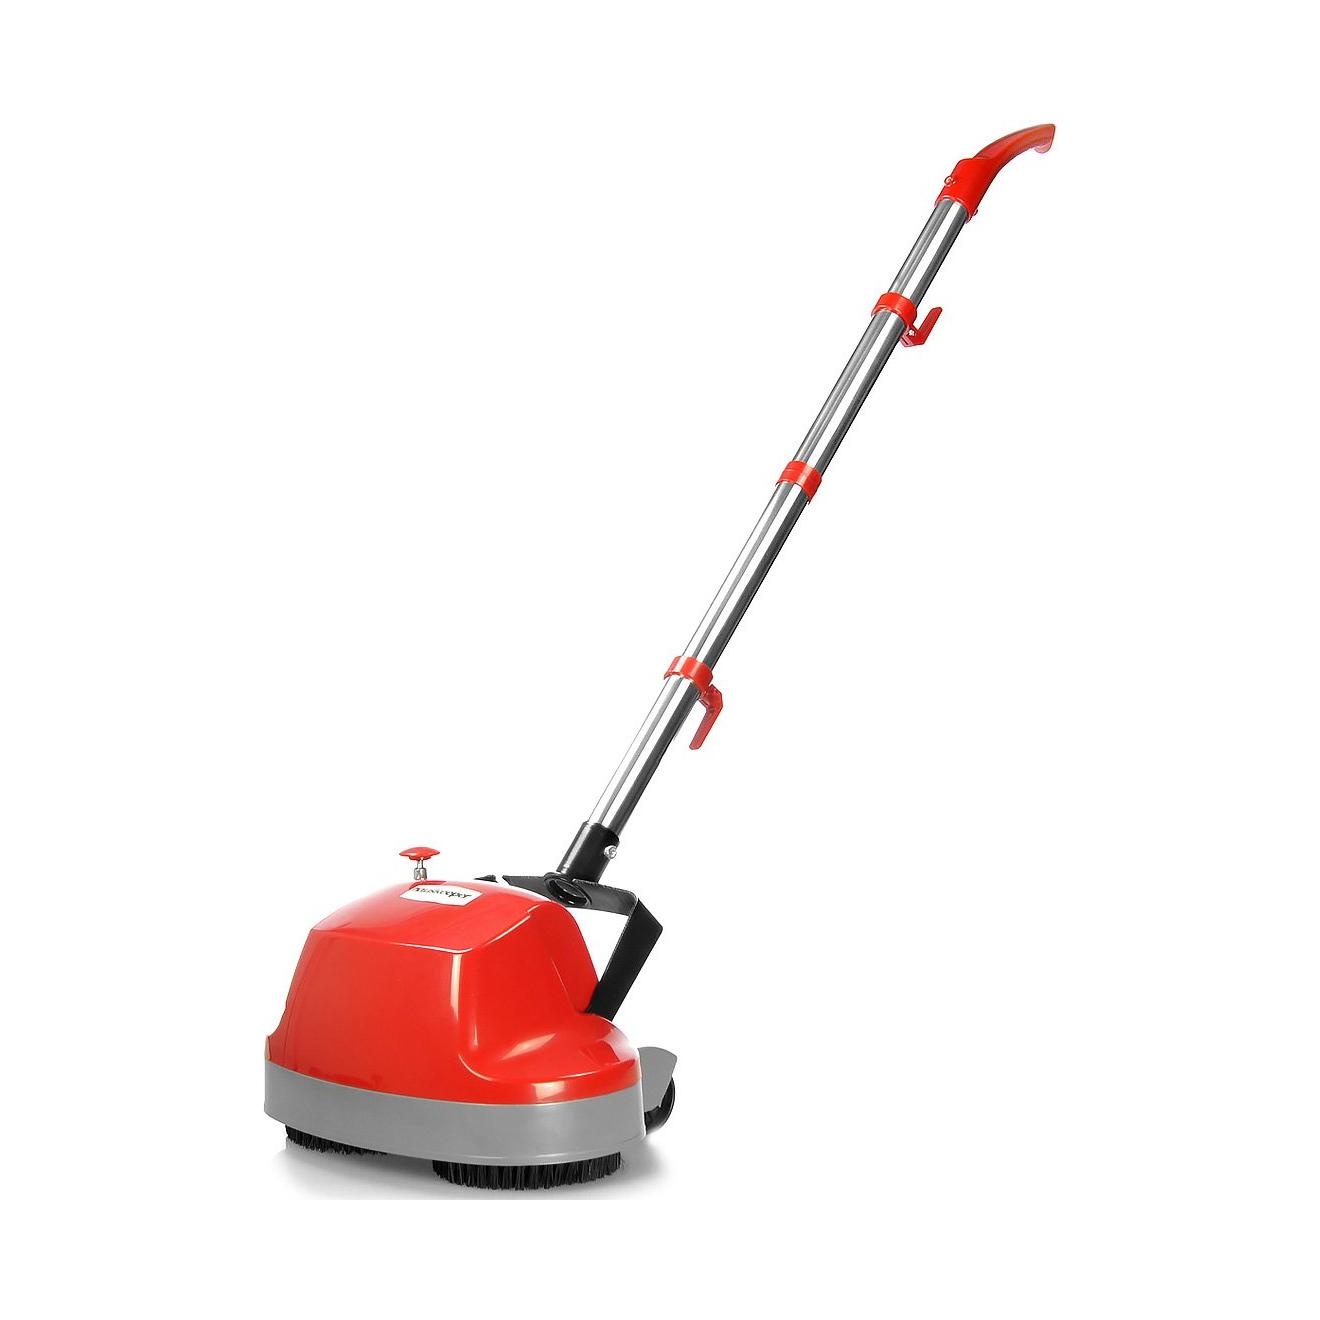
Klika Electric Floor Polisher Timber Hard Tile Waxer Cleaning Buffer Cleaner
Hauskeeper 240v Electric Floor polisher with pad set Perfect for polishing hard floors, this twin disc floor polisher is suitable for keeping your floor in top condition. It will allow you to effortlessly polish many types of flooring surfaces. It is compact enough to get into tight areas and around furniture in your home or office. With the various attachments, this versatile machine can be used to wax & polish most floor surfaces including wooden floorboards and tiles, and is designed for domestic or light commercial use. The design of this polishing machine is simply an electric motor with 2 rotating brushes that take out the hardship of getting on your hands & knees, working up a sweat and getting a bad back! A simple design features a strong, functional body with a chrome steel lockable handle which can be removed for storage. Extra long 6m power cable: Mains powered with a 6-meter cord this machine will go further and work longer than similar units in the market today. Key Features: Lightweight and easy to use Full set of scrubbing/polishing/waxing brushes Removable handle for easy storage Ergonomic Design Easier cleaning with minimal effort Extra long 6m power cable Dimensions: 39 x 30 x 19cm (H X W X D) Power: 240v 180W Package Includes: 1 x Electric polisher with 6m cable 2 x Scrubbing brushes 2 x Scouring Pads 2 x Felt Pads 2 x Microfibre Pads 2 x Terrytowling Pads
Brand: Magdasmall
Category: Home & Garden > Household Appliances > Floor Polishers & Buffers > Floor Polishers